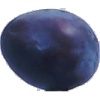
Label: Plum 3